The Lord of the Rings: The Return of the King

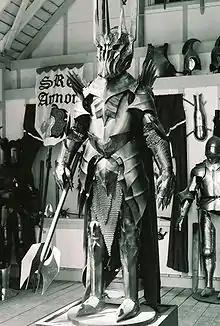
Statue of Sauron from "The Lord of the Rings" movies

In addition to the absent footage from the film are the other major attacks by Sauron on various regions of Middle-earth, referenced only briefly in the main text of "The Return of the King", and expanded upon in the Appendices; the invasion of Rohan by the Orcs of Moria, the attacks on Lothlórien and the Woodland Realm of Thranduil by the forces of Dol Guldur, and the attack on Dale and the Lonely Mountain by a force of Easterlings, events hinted at in a comment by Legolas in the book.